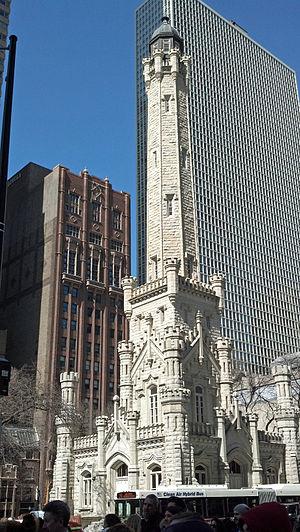
Cet article relate l'histoire et divers aspects de l'architecture de Chicago, la troisième plus grande ville des États-Unis. L'architecture de cette ville a reflété et influencé pendant longtemps l'architecture américaine. La ville de Chicago comprend certains des premiers bâtiments réalisés par des architectes aujourd'hui mondialement reconnus. Comme la plupart des bâtiments du centre-ville ont été détruits par le Grand incendie de 1871, ils sont plutôt réputés pour leur originalité que pour leur ancienneté. À la suite de cet événement qui marqua définitivement l'histoire de la ville, Chicago devient un laboratoire d'expériences architecturales où se côtoient une multitude de styles et de mouvements allant de la fin du XIXᵉ siècle jusqu'à nos jours.